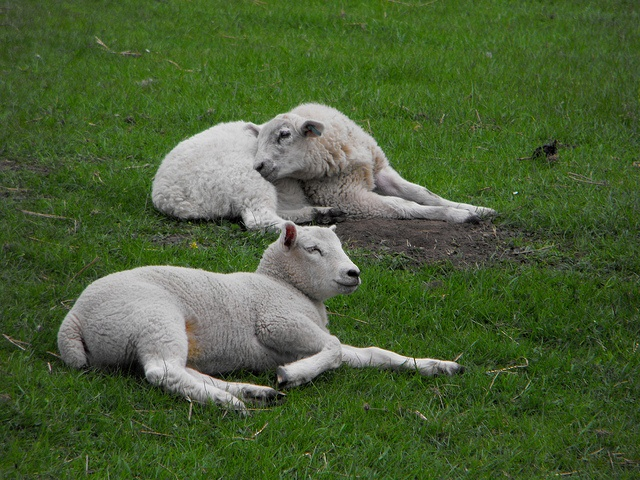
A couple of sheep laying out in a field.
Two white sheep resting in a grassy field.
Two white lambs lying on the grassy ground and relaxing.
Two white sheep are laying on the green grass.
These sheep are taking a rest from being out in the fields.